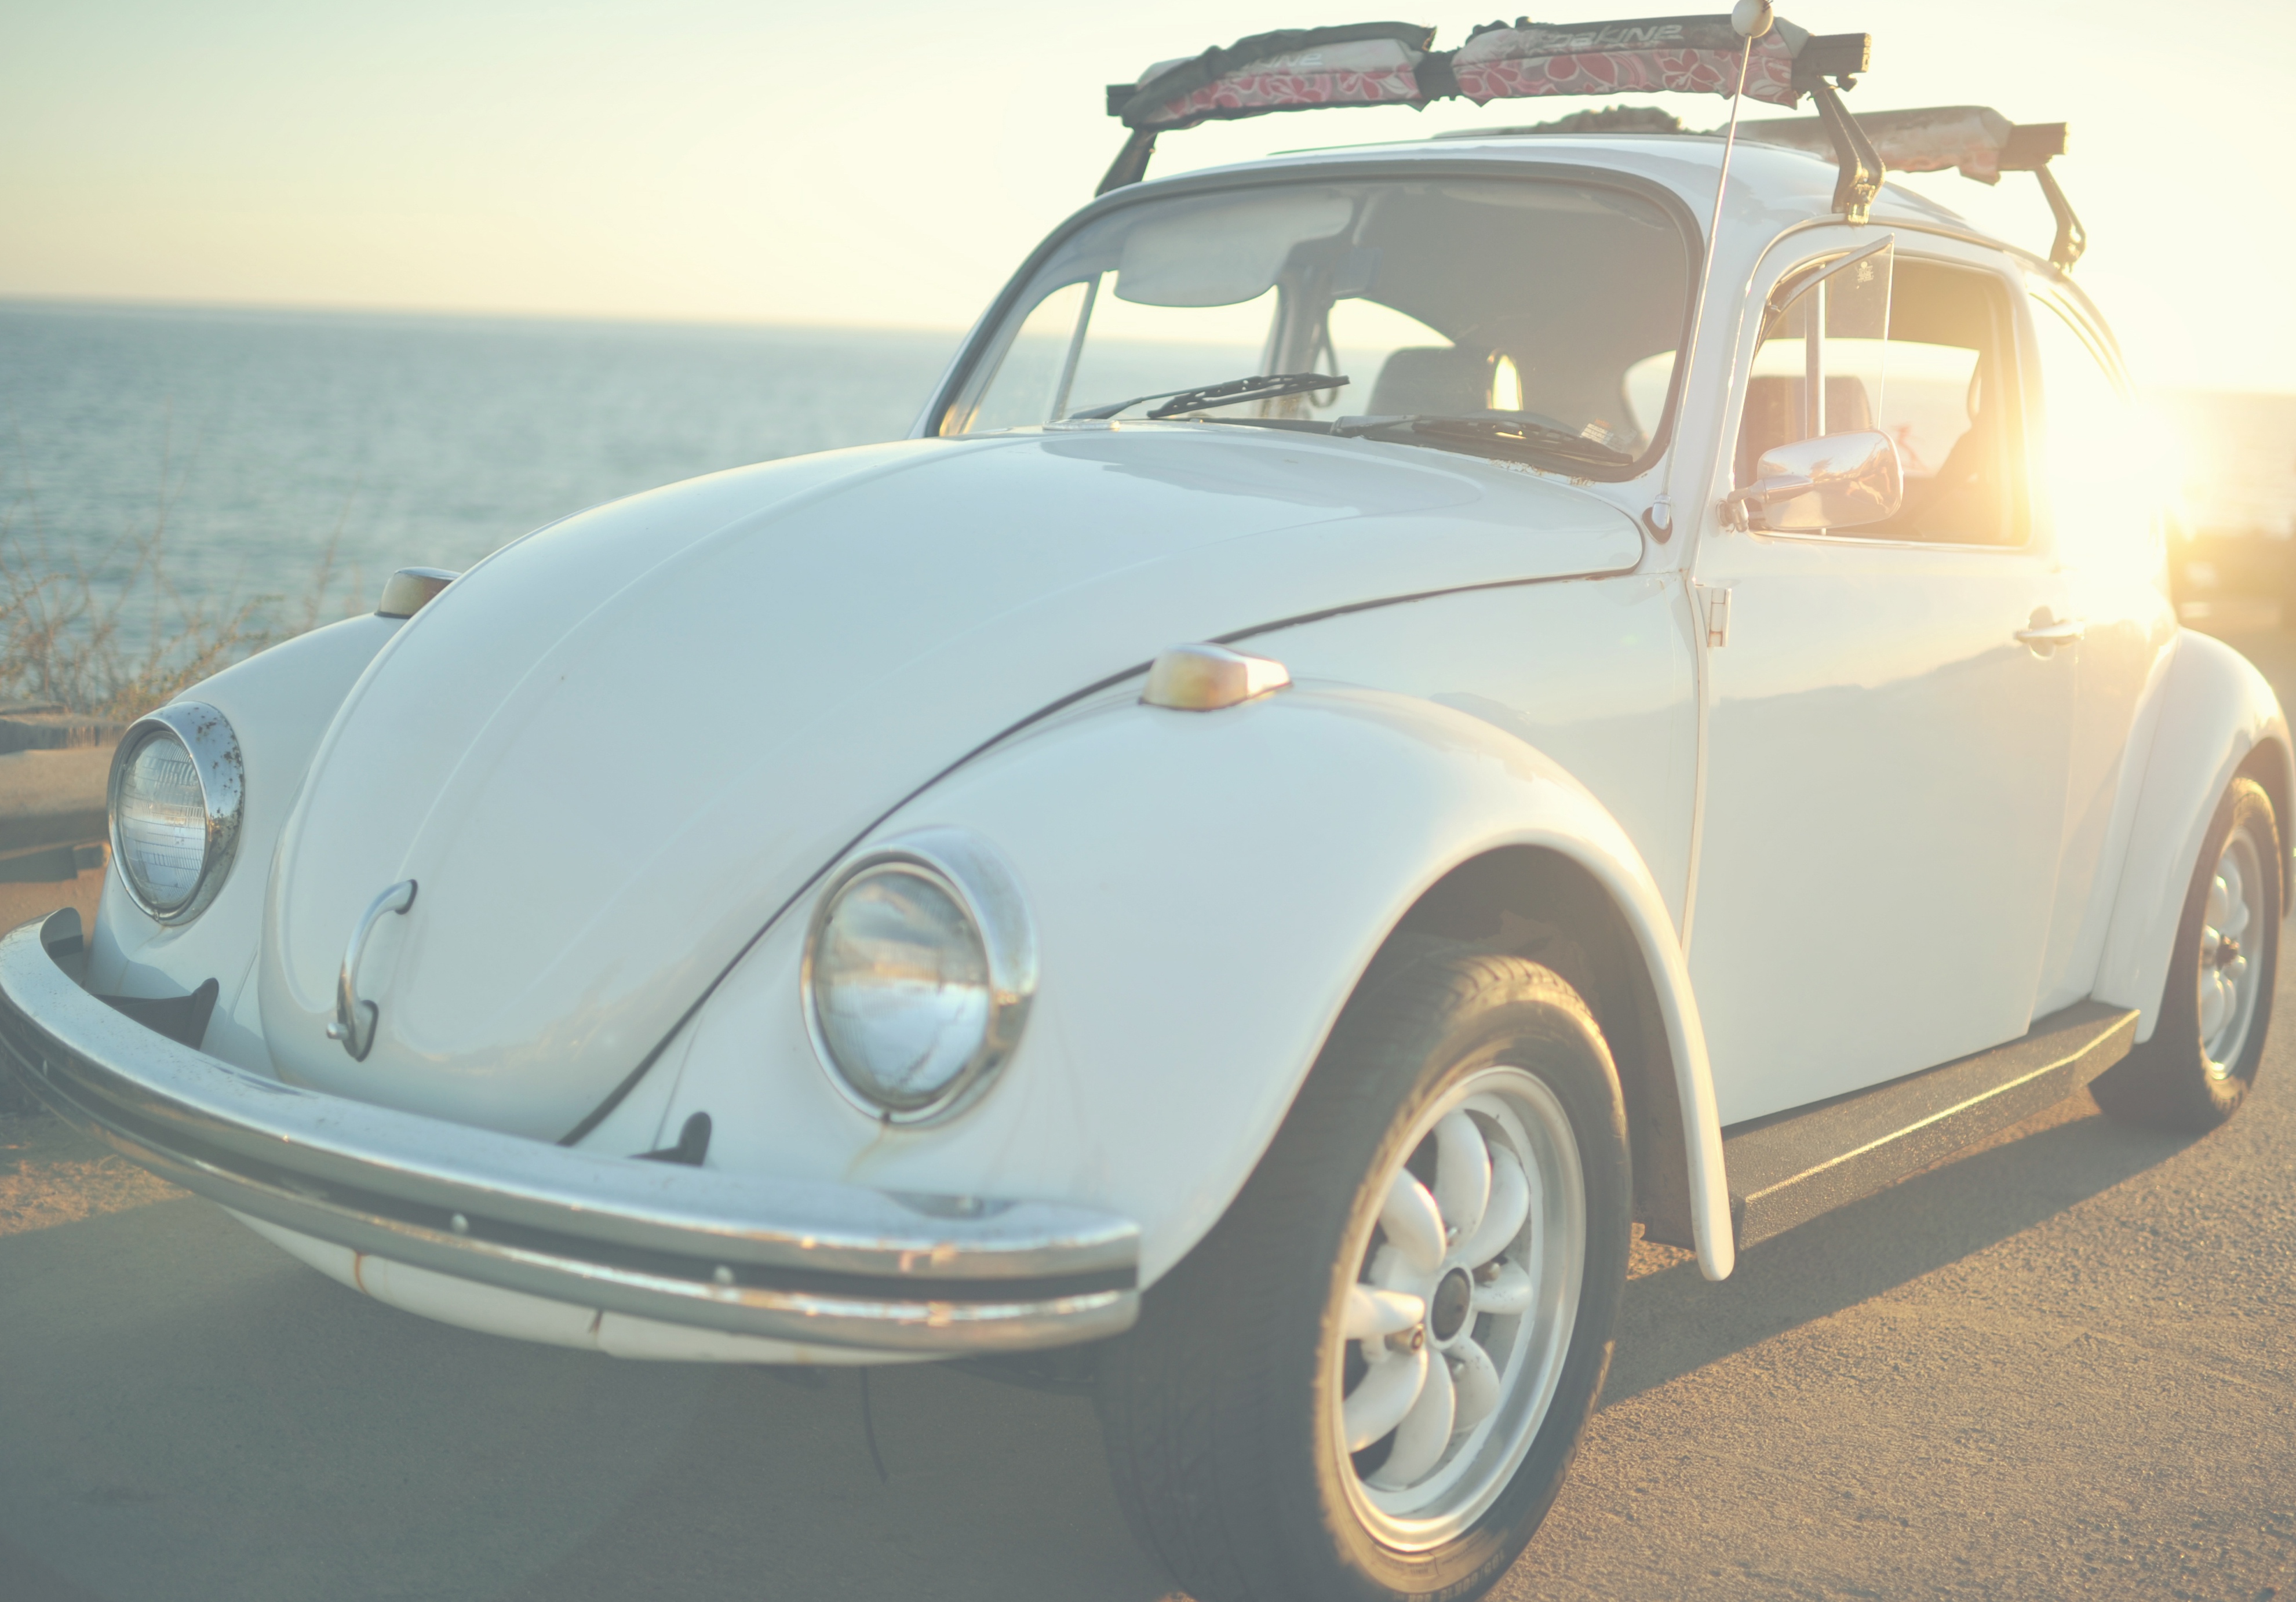
land vehicle, car, vehicle, motor vehicle, volkswagen beetle, classic, rim, vehicle door, classic car, automotive exterior, automotive design, subcompact car, volkswagen, technology, automotive wheel system, city car, hardtop, bumper, sedan, coupe, vintage car, hood, antique car, wheel